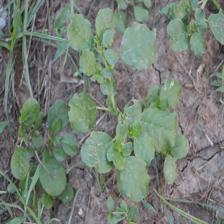
Label: BroadLeafWeed